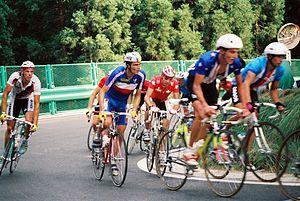
Richard Virenque et Laurent Dufaux, lors de la course en ligne amateur des championnats du monde de cyclisme de 1990.